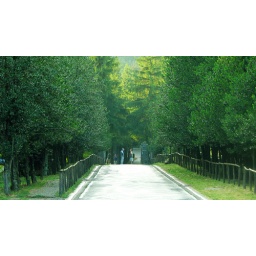
Nice view of a small road somewhere in the mountains near Florence.